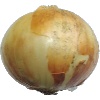
Label: white_onion